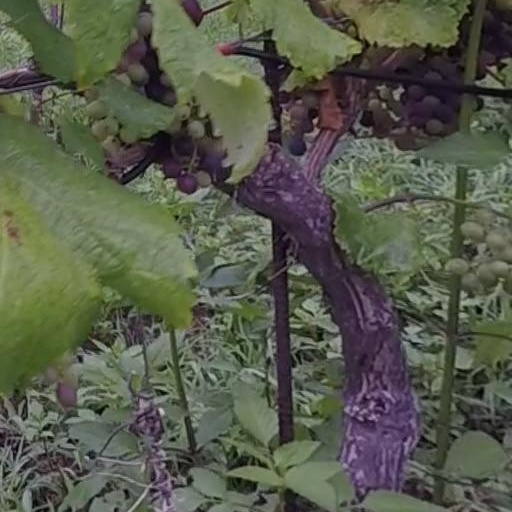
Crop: grape